South Ossetia–Transnistria relations

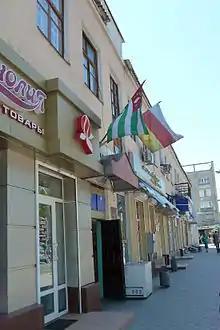
The Representative Office of Abkhazia and Consulate of South Ossetia in Tiraspol

In the course of the 1990s, both states recognized each other. During the reign of Igor Smirnov in Transnistria (1991–2011) both states developed close relations. In 2006, representatives of both states signed a Treaty on Friendship, Cooperation, and Mutual Support as well as a Declaration on the Creation of a Community for Democracy and Rights of Nations. In 2012, representatives of the Armed Forces of South Ossetia signed a cooperation agreement with representatives of the Armed Forces of Transnistria and the Abkhazian Armed Forces in Sukhumi. The treaty aimed for strengthening the military security, the mutual provision of information about the challenges and threats to national security, territorial integrity and sovereignty.